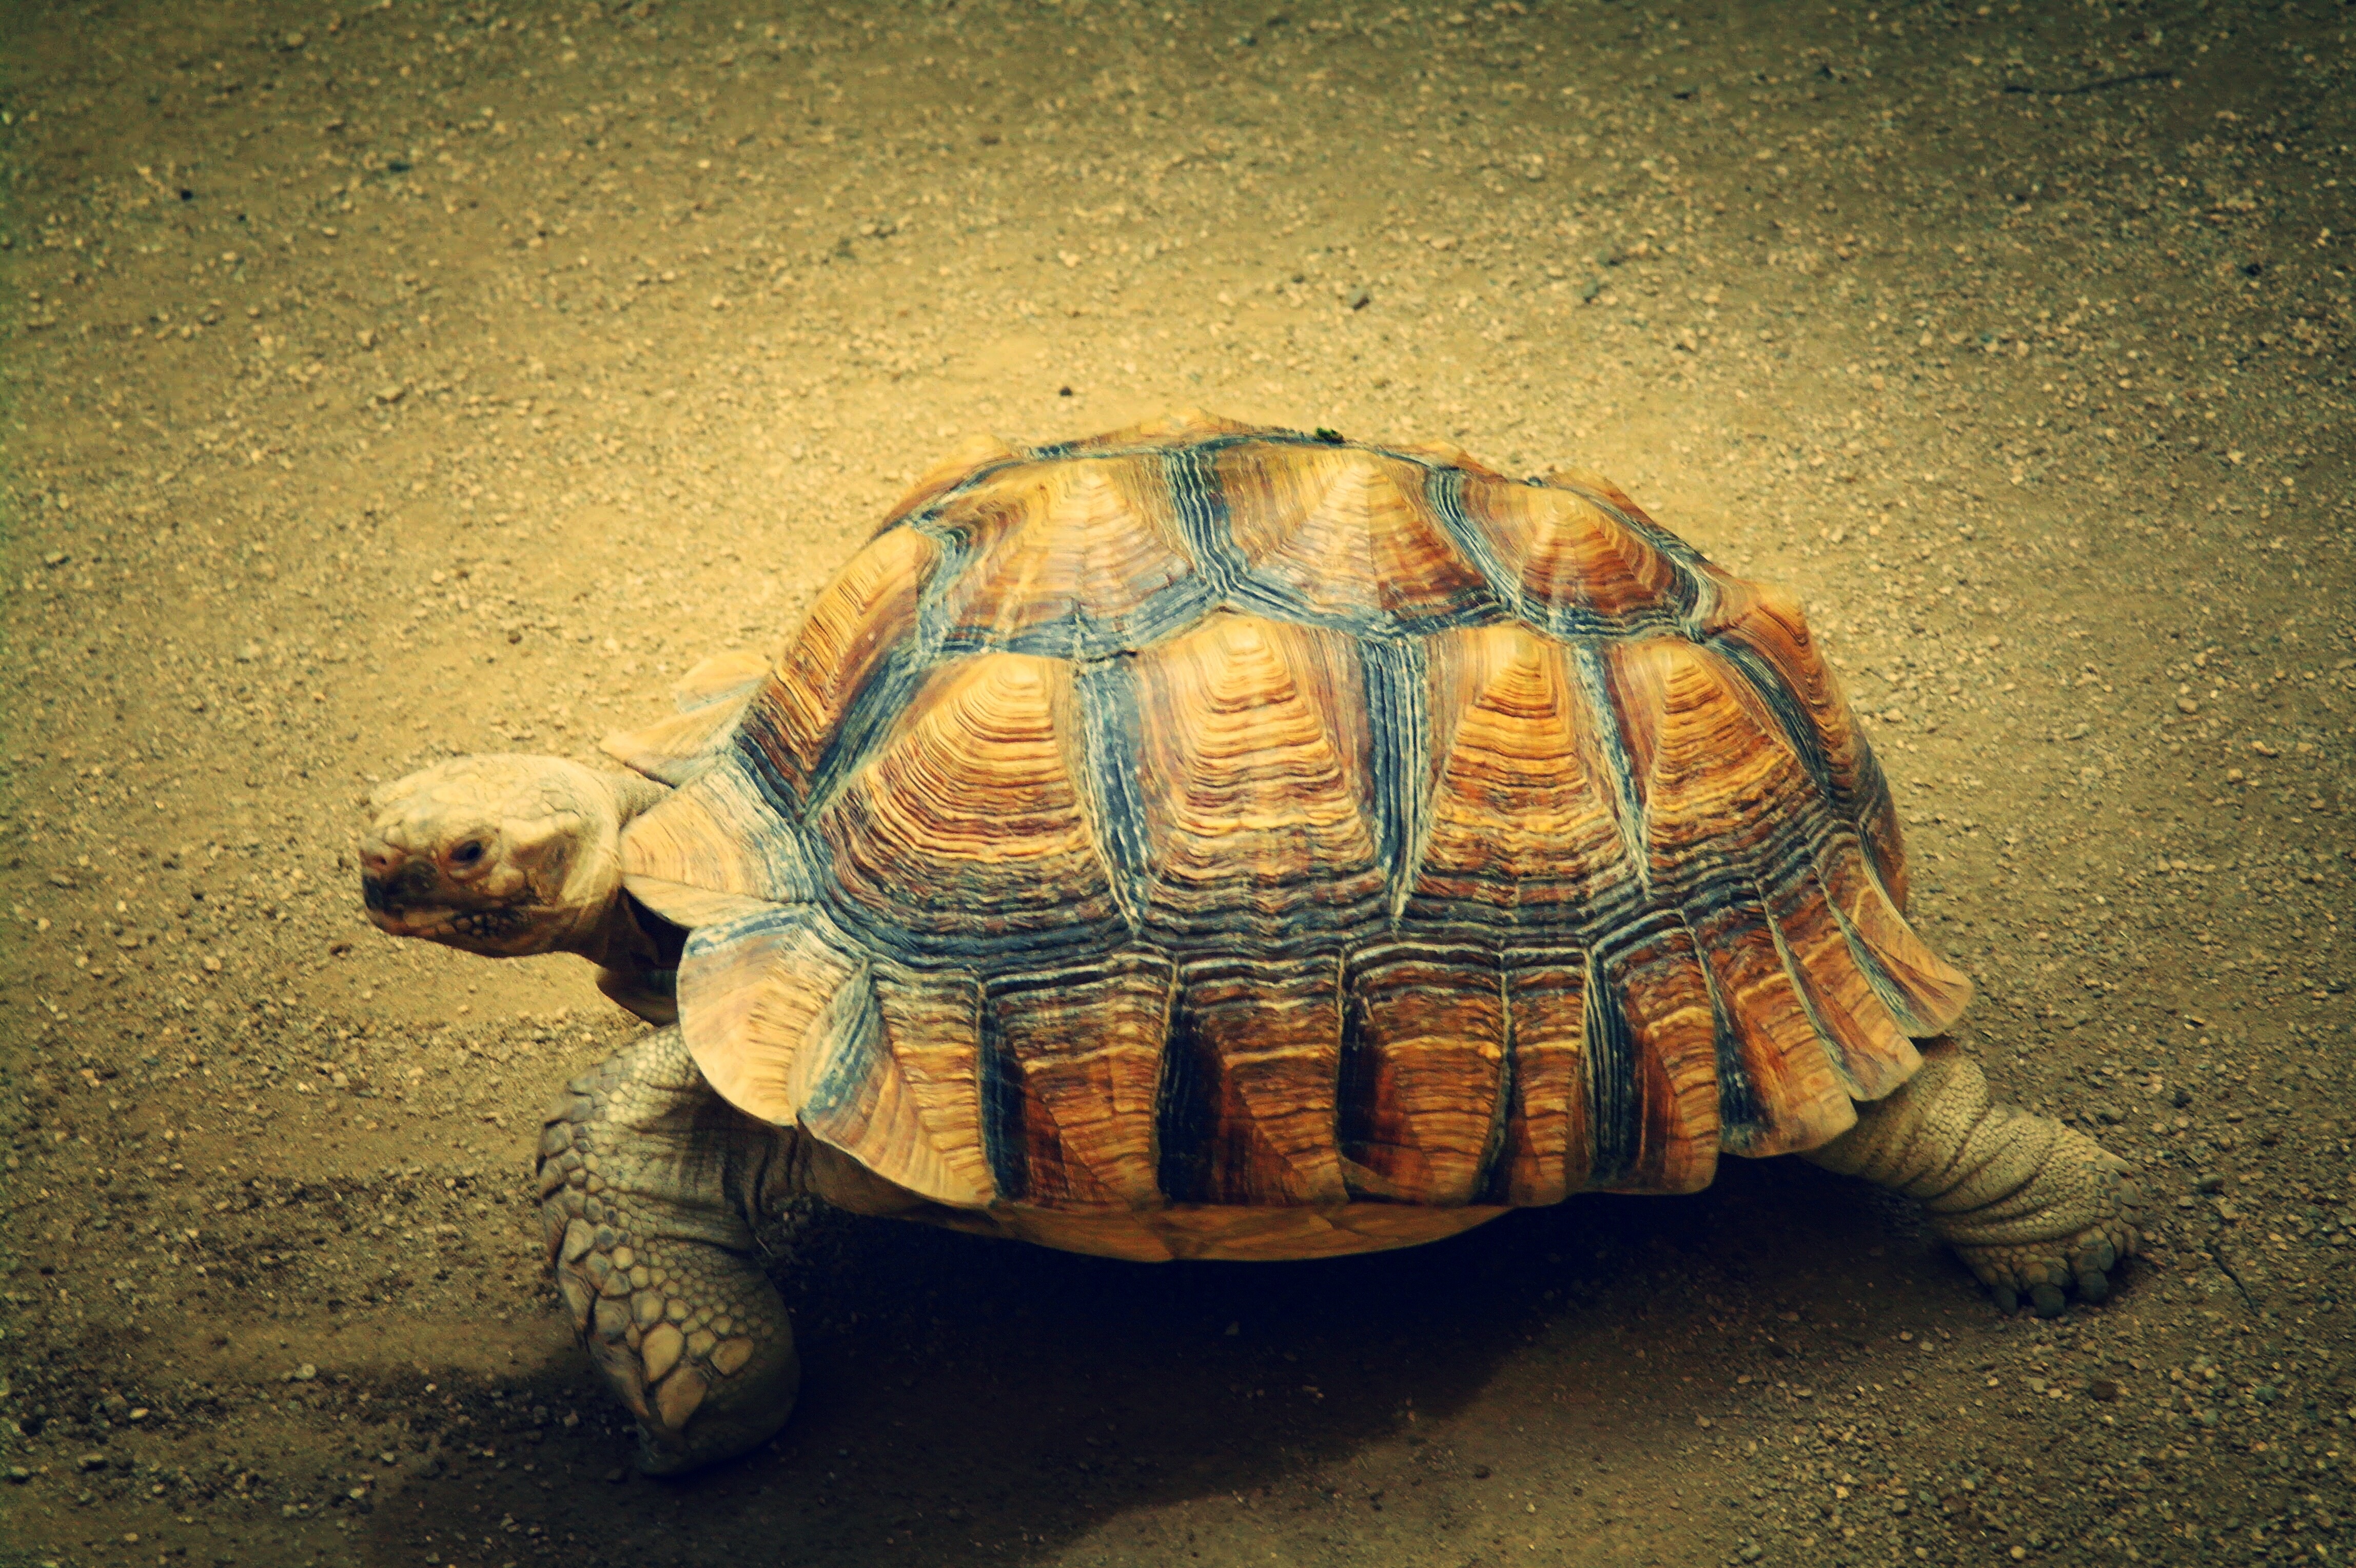
nature, outdoor, sand, animal, cute, wildlife, zoo, park, squirrel, turtle, sea turtle, reptile, fauna, kangaroo, australia, birds, flamingo, lovely, tortoise, little, vertebrate, funny, new, giant, large, box turtle, meerkat, relaxed, pm, cute animals, desert fox, mild, land turtles, loggerhead, sea turtles, emydidae, sant agata sul, lagger, seoul national university park, the city's new, prairie dock